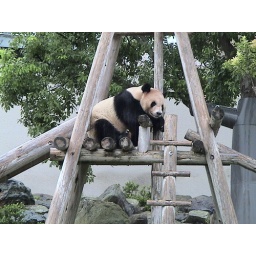
He is Rau Hin's stepfather and father of 4 male cubs.He is sleeping in the rain here.